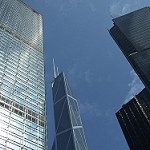
Scene: Outdoor